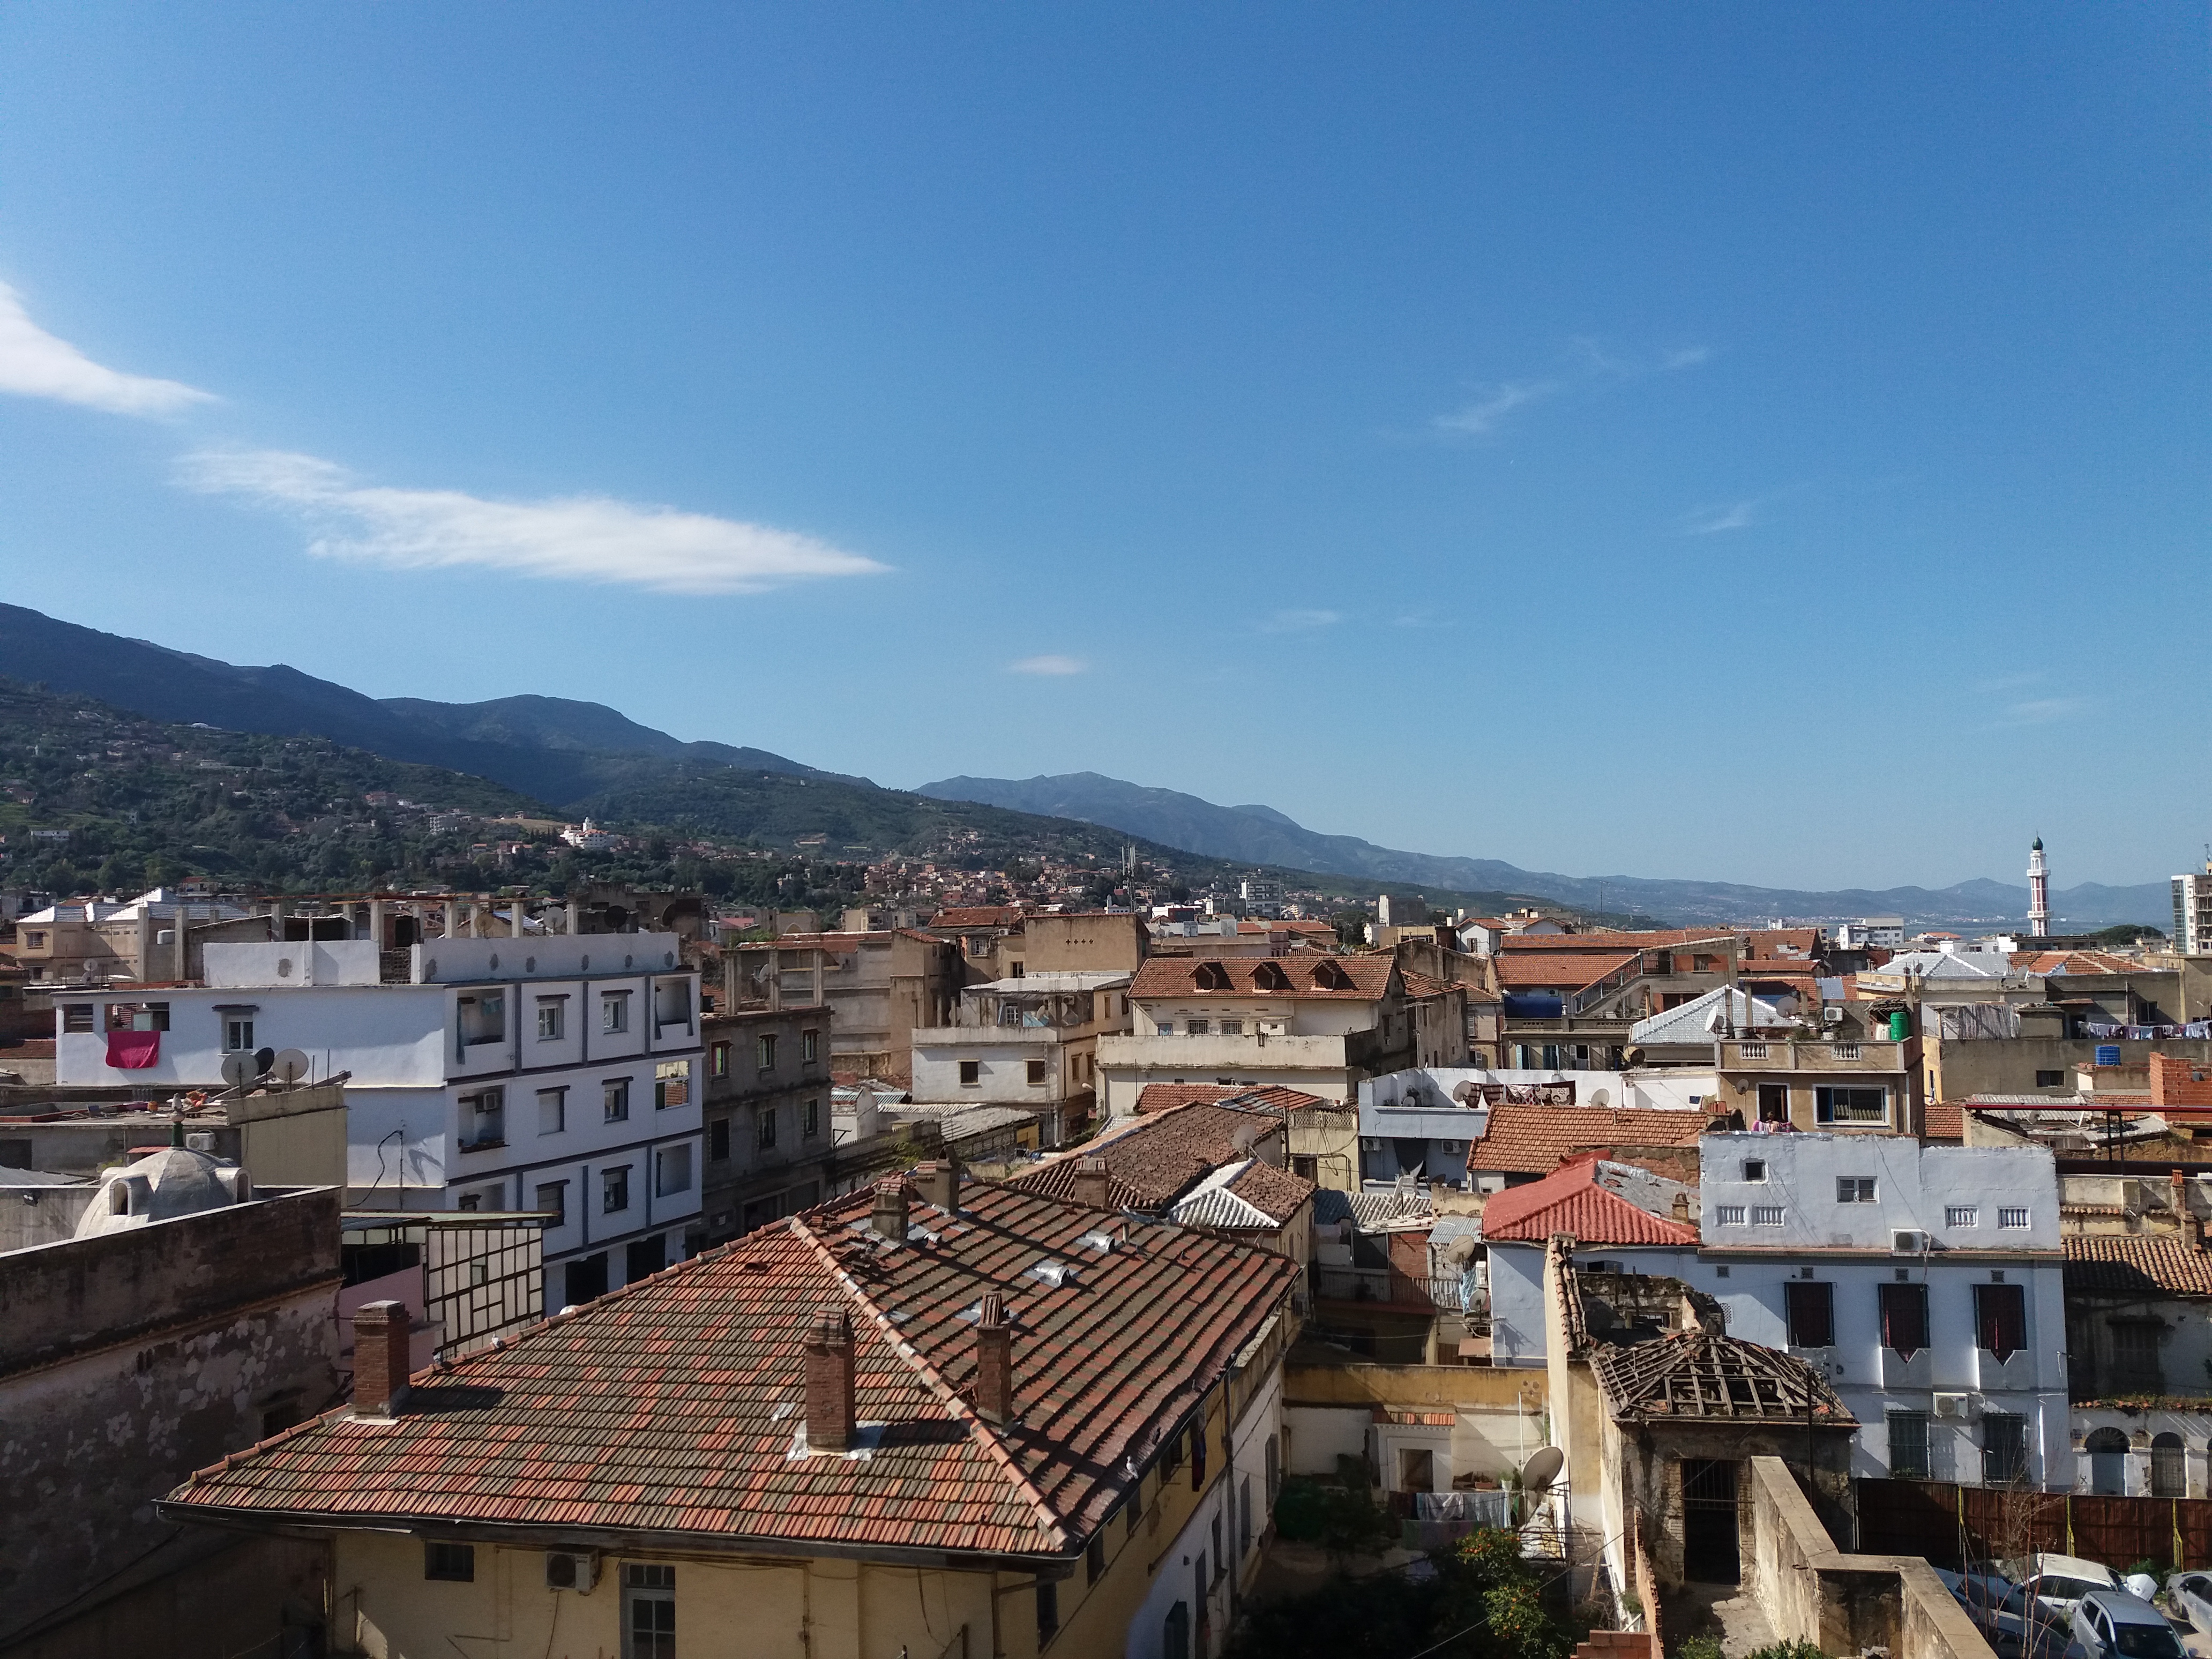
alger, algeria, stone, cave, door, iron, sky, cloud, town, roof, mountain, city, neighbourhood, urban area, human settlement, daytime, building, village, residential area, horizon, metropolitan area, house, architecture, suburb, tourism, real estate, hill, meteorological phenomenon, cityscape, vacation, urban design, home, downtown, mountain range, panorama, square